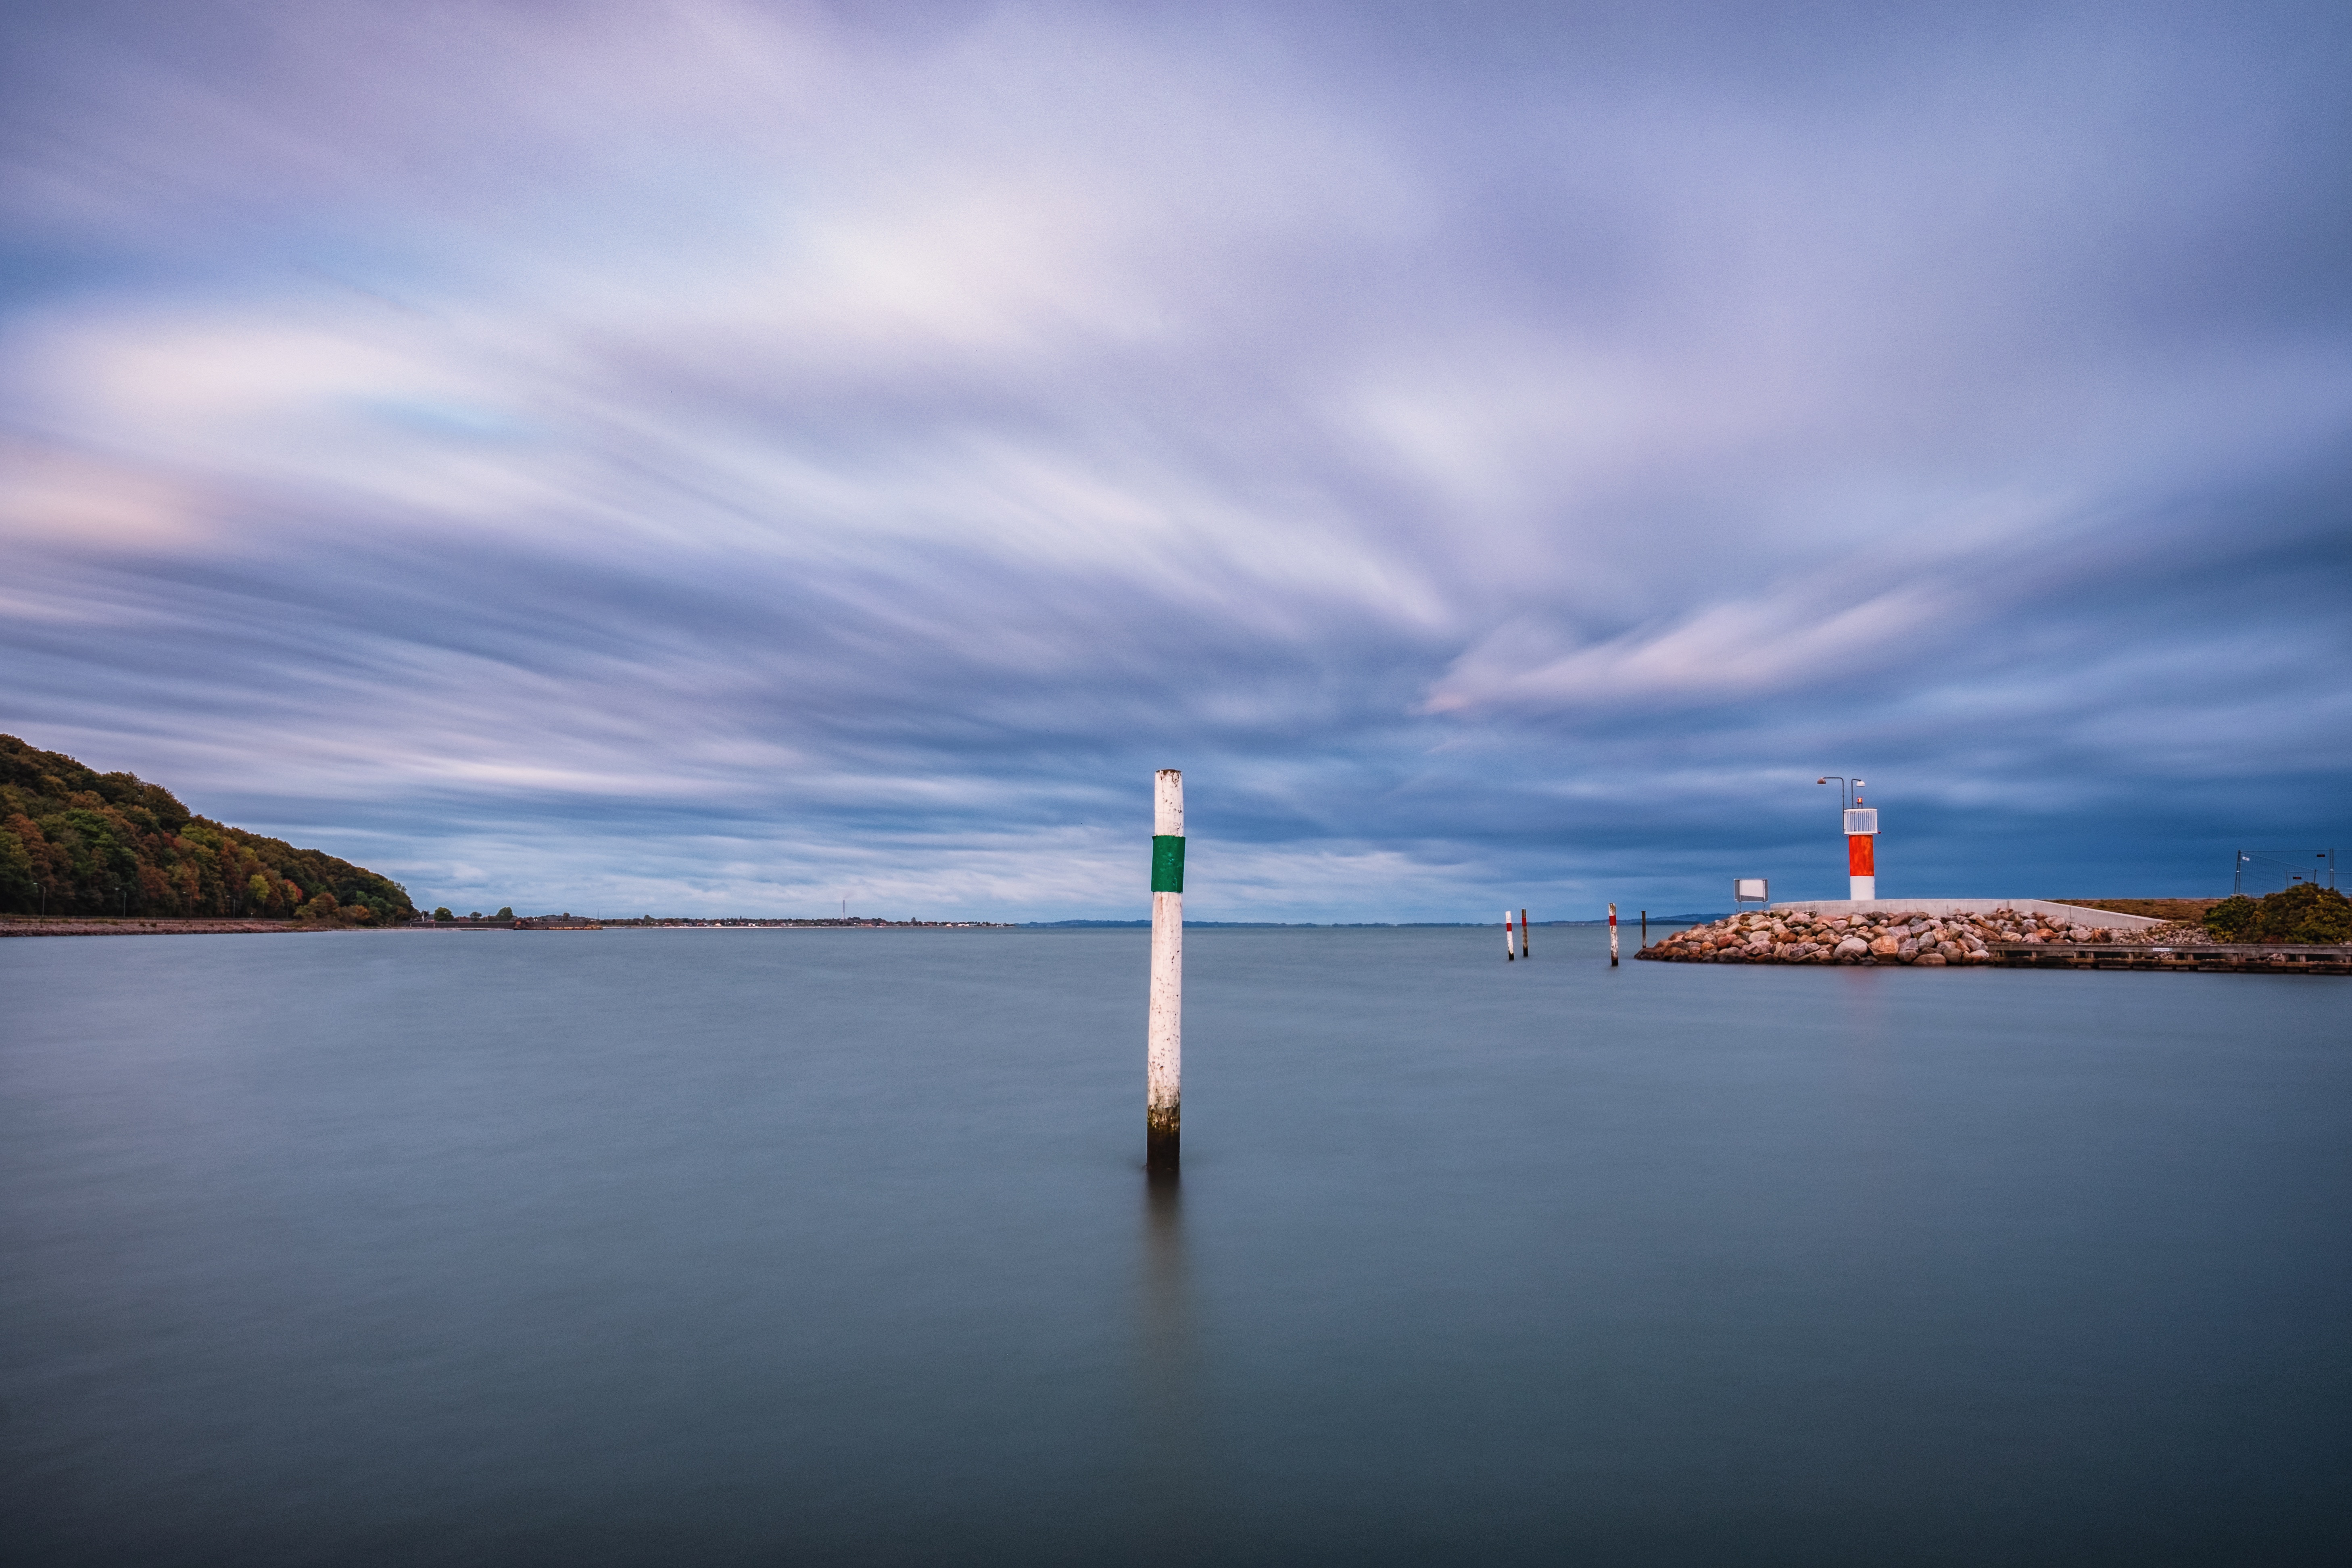
sea, coast, water, ocean, horizon, cloud, lighthouse, sky, morning, shore, dawn, dusk, evening, reflection, tower, bay